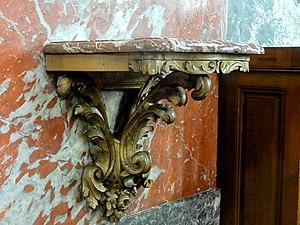
Crédence du chœur.
L'église Saint-Jacques est une église catholique paroissiale de style gothique située à Compiègne, dans l'Oise, en France. Elle est inscrite en 1998 sur la liste du patrimoine mondial par l'UNESCO au titre des chemins de Saint-Jacques-de-Compostelle en France. C'est un édifice de taille moyenne, d'une longueur totale de 51 m, issu de deux périodes distinctes : le chœur, le transept et la nef avec ses bas-côtés ont été bâtis entre 1235 et 1270, sauf la partie haute de la nef ; cette dernière, le clocher, les chapelles le long des bas-côtés et le déambulatoire ont été ajoutés entre 1476 et le milieu du XVIᵉ siècle. Ces extensions reflètent le style gothique flamboyant, sauf le lanternon au sommet du clocher, qui est influencé par la Renaissance. Le clocher est une œuvre remarquable, tout comme le chœur et le transept, qui quant à eux représentent les parties les plus anciennes de l'église et sont une intéressante illustration du style pré-rayonnant. L'intérieur de l'église est marqué par les transformations de la fin de l'Ancien Régime, portant notamment sur un revêtement en marbre du chœur et un habillement des piliers de la nef par des boiseries.